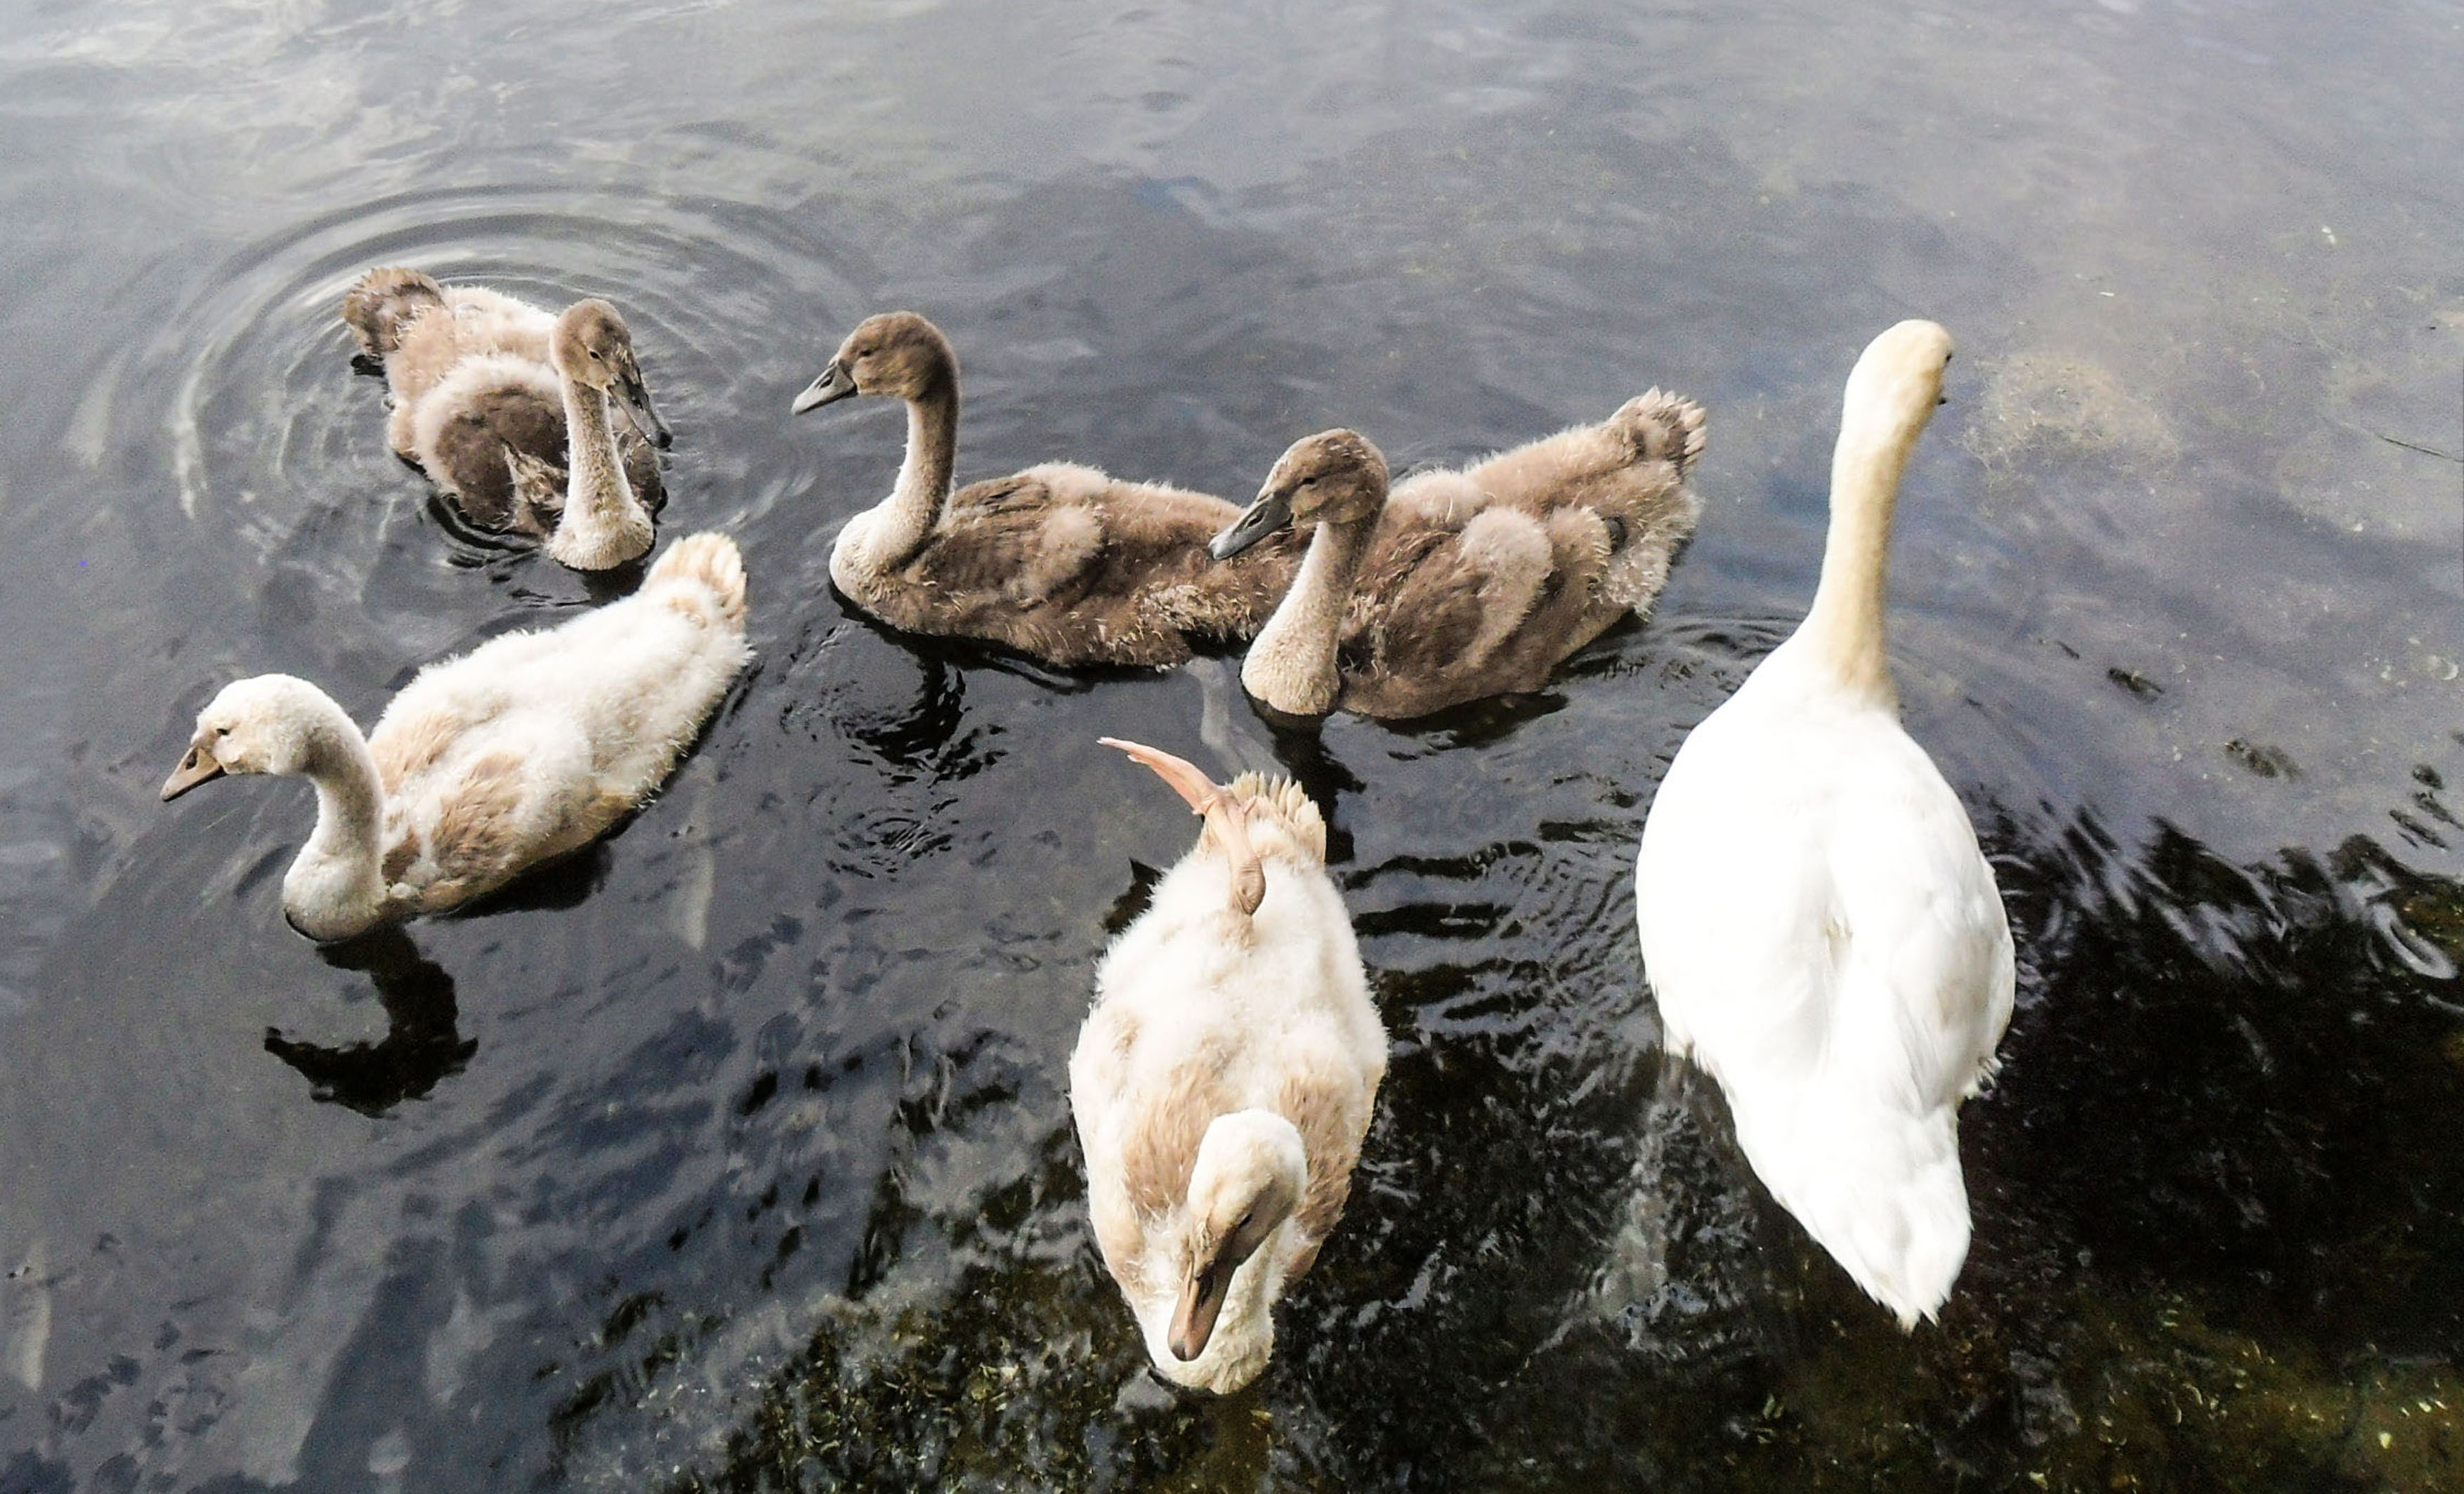
nature, bird, wing, lake, animal, wildlife, beak, fauna, poultry, swan, duck, swans, goose, vertebrate, waterfowl, water bird, young swans, ducks geese and swans